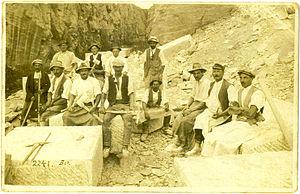
Une carrière est le lieu d'où sont extraits des matériaux de construction tels que la pierre, le sable ou différents minéraux non métalliques ou carbonifères. Le chantier se fait à ciel ouvert, soit « à flanc de coteau », soit « en fosse ». Les carrières peuvent être souterraines ou sous-marines. Elles exploitent des roches meubles ou massives
Un carrier est un ouvrier travaillant dans une carrière pour l’extraction de matériaux de construction. Le mot carrier désigne aussi l'entrepreneur qui fait ouvrir une carrière pour en tirer de la pierre.